Abdul Baset al-Sarout

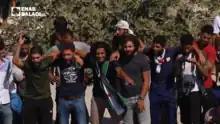
Sarout (center with flag) during a pro-rebel demonstration in Kafr Nabl on 5 October 2018

Abdul Baset was born to a Bedouin family in Al-Bayadah and , Homs. Prior to the Syrian revolution, he was a soccer goalkeeper for both Al-Karamah SC and the Syrian national team. When the uprising started, he led demonstrations in his hometown of Homs demanding the removal of Syrian President Bashar al-Assad, as well as other general demands of the Syrian uprising. As violence erupted between pro and anti-governmental groups, four of his brothers, who were fighting with him in the same battalion, were killed by the Syrian security forces. He became well known for his chants during anti-government demonstrations. Initially, his speeches and chants were mostly nationalist in nature, but in line with the rising influence of Islamism among Syrian rebel groups, they gradually adopted more overtly religious undertones. During the Siege of Homs from 2011 to 2014, he became a Syrian rebel commander.